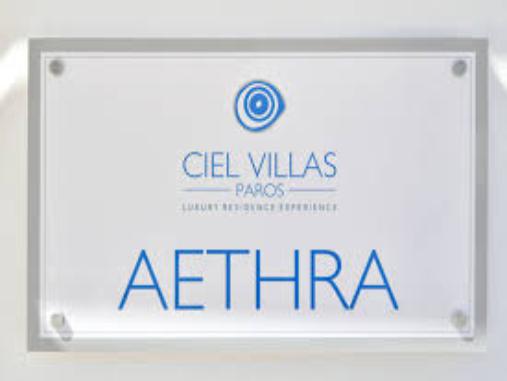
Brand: Aethra
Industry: Others